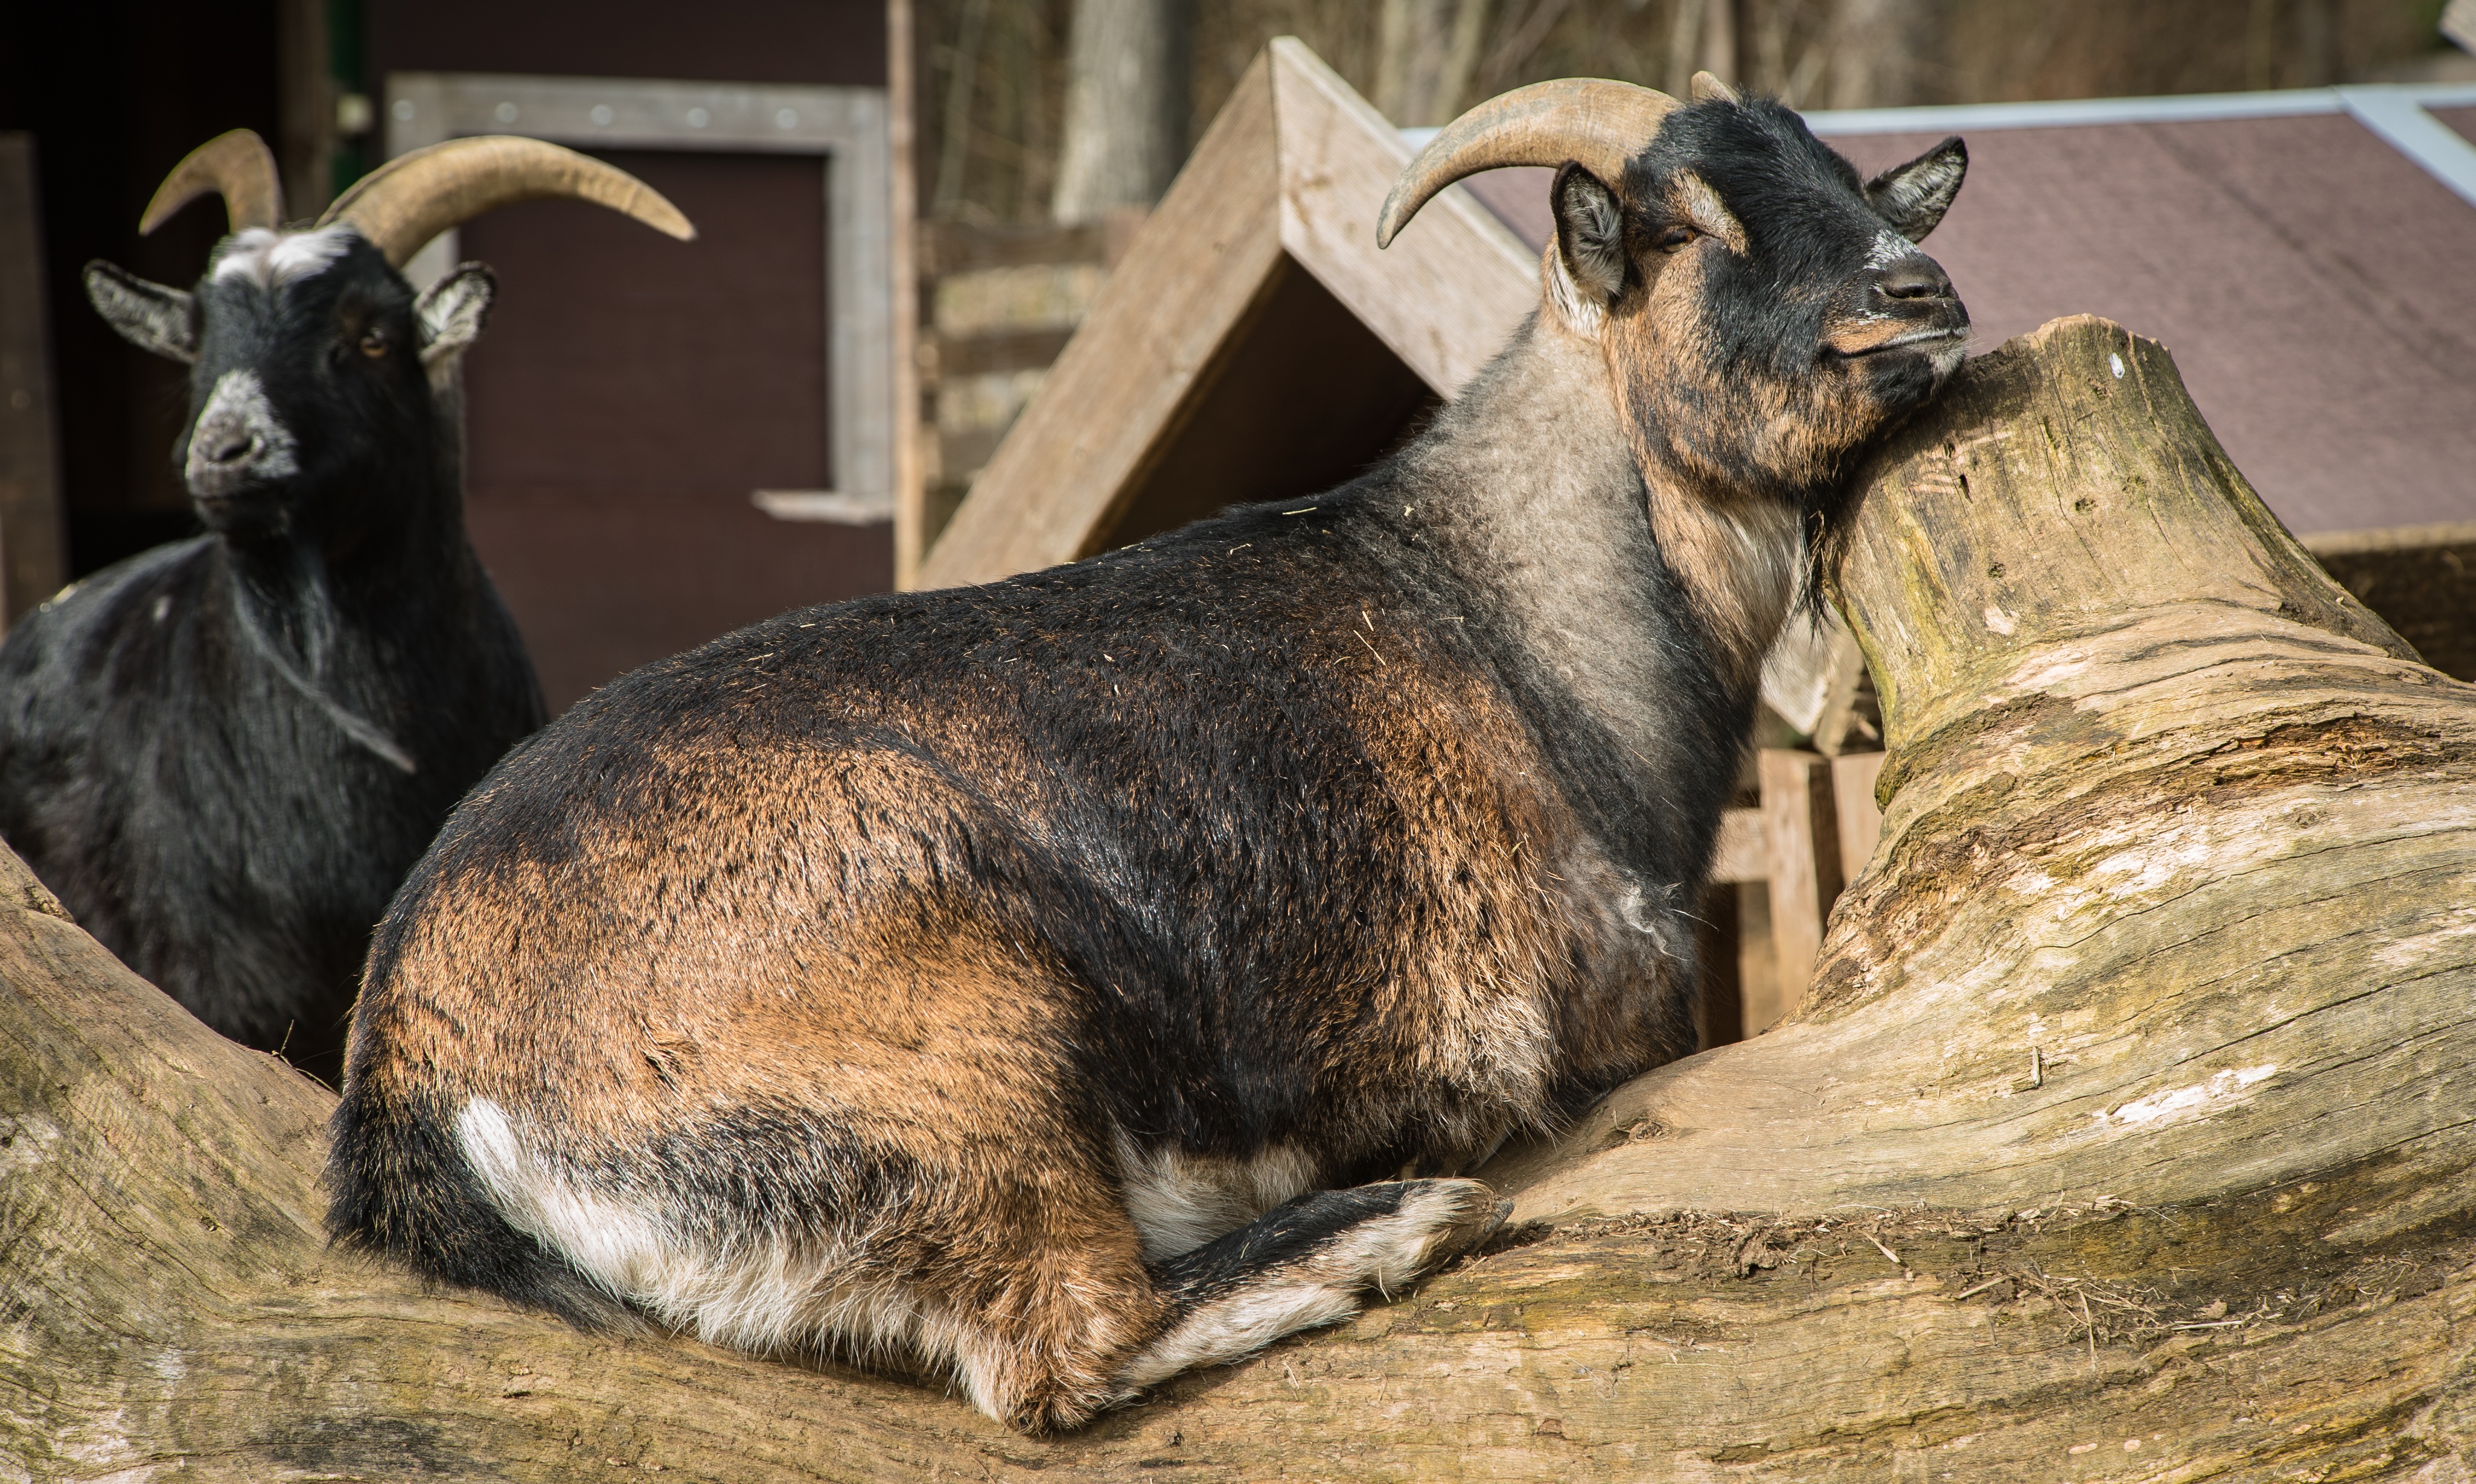
animal, goat, fur, sheep, brown, mammal, rest, fauna, goats, lazy, sleepy, vertebrate, animal world, afternoon sun